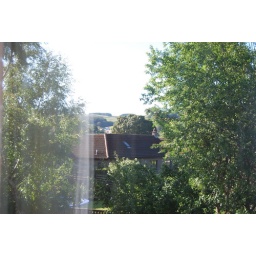
view from bedroom window in summer 2009 2